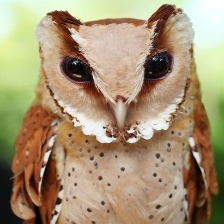
Species: ORIENTAL BAY OWL
Scientific name: PHODILUS BADIUS
ImageNet parent category: great_grey_owl